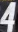
Number: 4